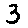
Label: 3